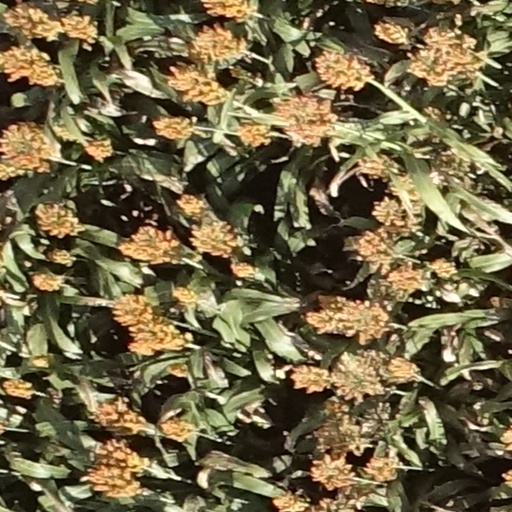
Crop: sorghum